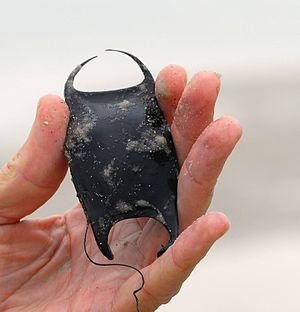
Les raies ou batoïdes forment un super-ordre de poissons cartilagineux caractérisés par un corps aplati, de grandes nageoires pectorales solidaires du tronc et des fentes branchiales ventrales. Le super-ordre contient près de 500 espèces réparties en 13 familles.